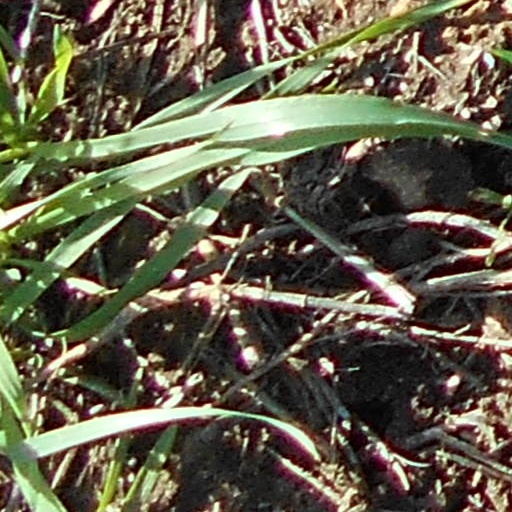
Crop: wheat